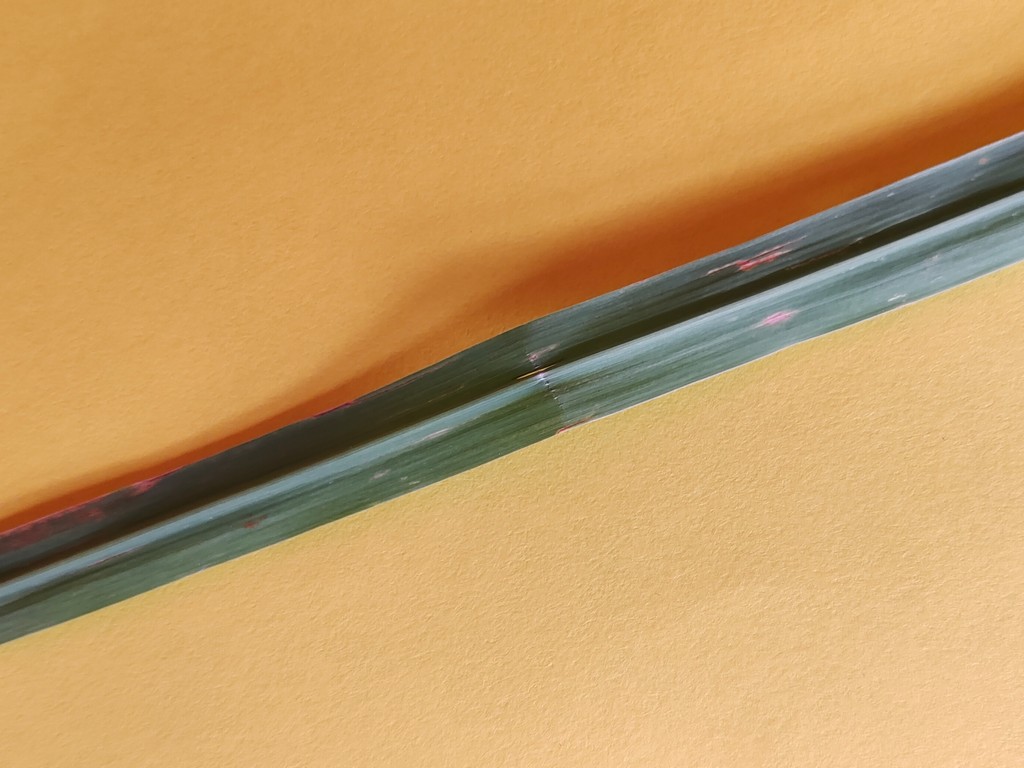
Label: Unhealthy